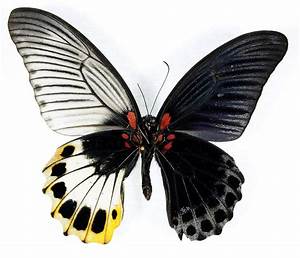
Label: butterfly